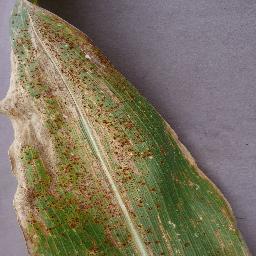
Label: Corn___Northern_Leaf_Blight